Aliqoli Mirza Qajar

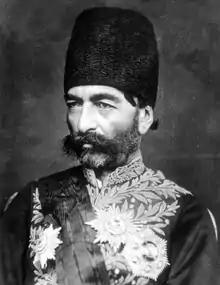
Aliqoli Mirza, late 1870s

Aliqoli Mirza Qajar (7 December 1822 – 14 December 1880) was an Iranian prince of Qajar dynasty and scholar who served as the first Minister of Science in Qajar Iran. He was the forty-seventh son of Fath-Ali Shah, King of Iran. Aliqoli Mirza was fascinated by the European Enlightenment and tried to spread its ideals in Iran. During the heyday of the Dar ul-Funun college, he was the headmaster of the school and played a key role in its survival.